2023 Afghanistan cold snap

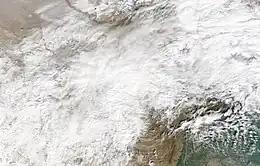
Satellite imagery of Afghanistan on January 28

A cold snap began in Afghanistan on January 10, 2023. Temperatures reached as low as and snowfall was as high as in more mountainous regions. The cold snap killed at least 160 people, making it the deadliest weather event of 2023 until Cyclone Freddy. Additionally, nearly 80,000 livestock were killed.